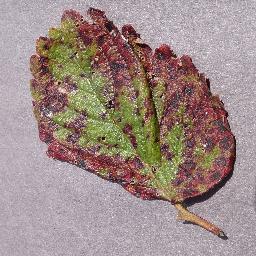
Label: Strawberry___Leaf_scorch